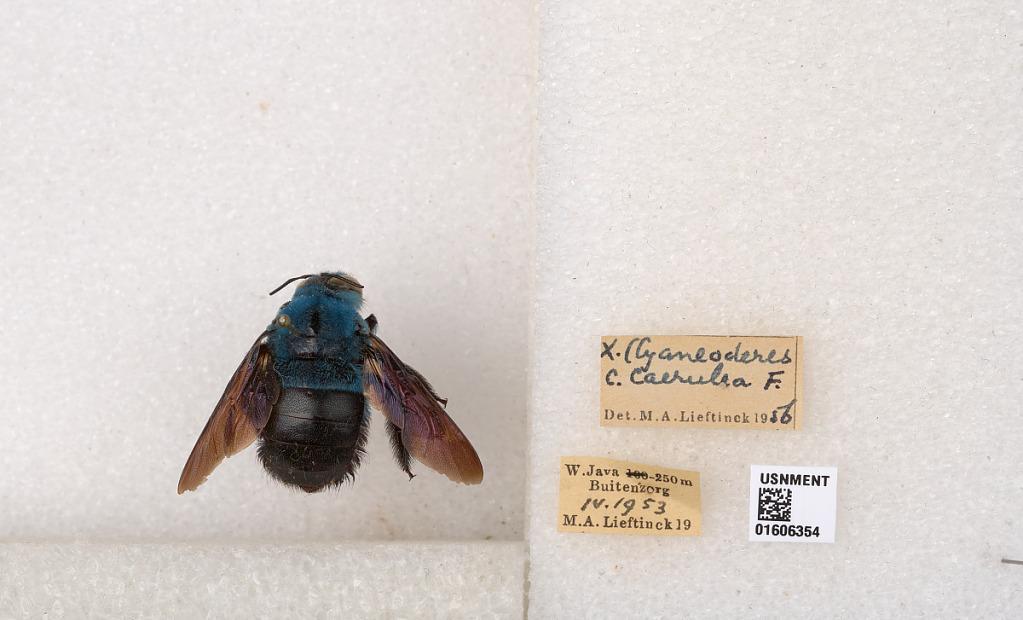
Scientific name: Xylocopa (Koptortosoma) caerulea (Fabricius)
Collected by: M. Lieftinck
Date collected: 1953-4-1
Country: Indonesia
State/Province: West Java
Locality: Buitenzorg
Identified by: Lieftinck, M.